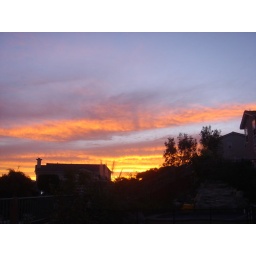
He has orange in His paint box